Sartori of Vicenza

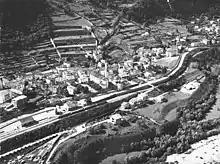
At the top of the image, view of the terraces and walls built by the Sartori family in Longarone.

Antonio was a wealthy lumber merchant who owned half of the Miella and Vanzo mountains, forests and sawmills in Primiero, and a fortified palace in the central square of Valstagna; he received Bassano citizenship in 1592 and was admitted to the Council in 1599. In Valstagna, he gained an infamous reputation in the early 17th century after being accused by the "vicini" of repeated displays of intolerable haughtiness and insolence, which caused rough friction with other influential personages, drew grudges against him and disgraced the entire community, as well as claiming to dictate laws without the ability to do so and usurping the rights of others. On the morning of April 14, 1618, his situation became critical when, without the community's knowledge, workers brought by him from Bassano began to demolish an imposing chapel in the central square, whose frontispiece bore the image of the Lion of Saint Mark, symbol of Venetian authority, while his armed militiamen guarded it from the windows of his house. The community soon noticed the movement and erupted in great commotion, but the damage had already been done.